Rete degli Studenti Medi

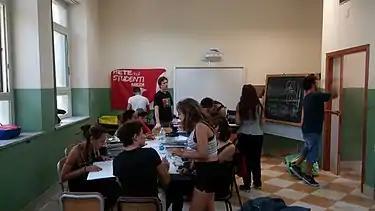

The association promotes in many Italian cities the "Second Hand School Book Market", an event that takes place in schools and in cultural centers, to allow Italian students to buy school books spending less, because the price of school books in Italy is considered too high and it has negative effects on the inclusion of many students.